Erik Selvig

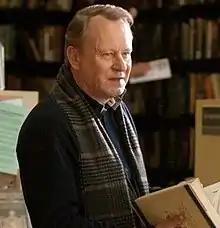
Stellan Skarsgård as Erik Selvig in "Thor"

Erik Selvig is a fictional character portrayed by Stellan Skarsgård in Marvel Cinematic Universe films "Thor" (2011), "The Avengers" (2012), "" (2013), "" (2015), and "" (2022) as an astrophysicist who becomes involved with the Asgardian Thor and the government organization S.H.I.E.L.D. To tie into these appearances, the character is seen in several MCU tie-in comics. The character also appears in other media, including non-MCU comics published by Marvel Comics. He was also the main protagonist of the 2018 tie-in prose novel "The Cosmic Quest Volume Two: Aftermath".